Sudipto Das

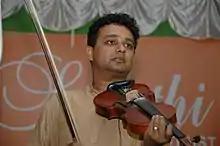
Sudipto performing in Kohal, 2008

Sudipto started the music band Kohal in Bangalore in 2007 with some of the members of ETMS.